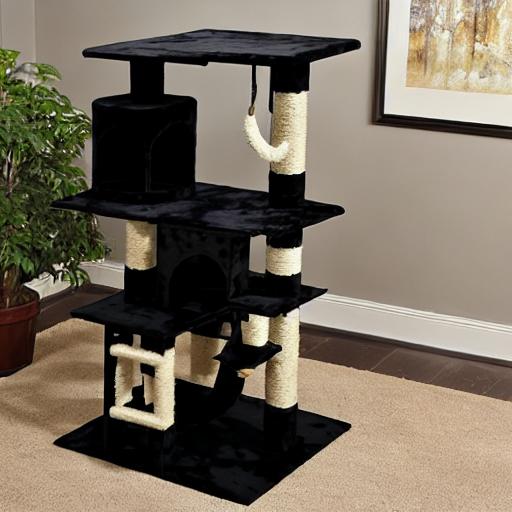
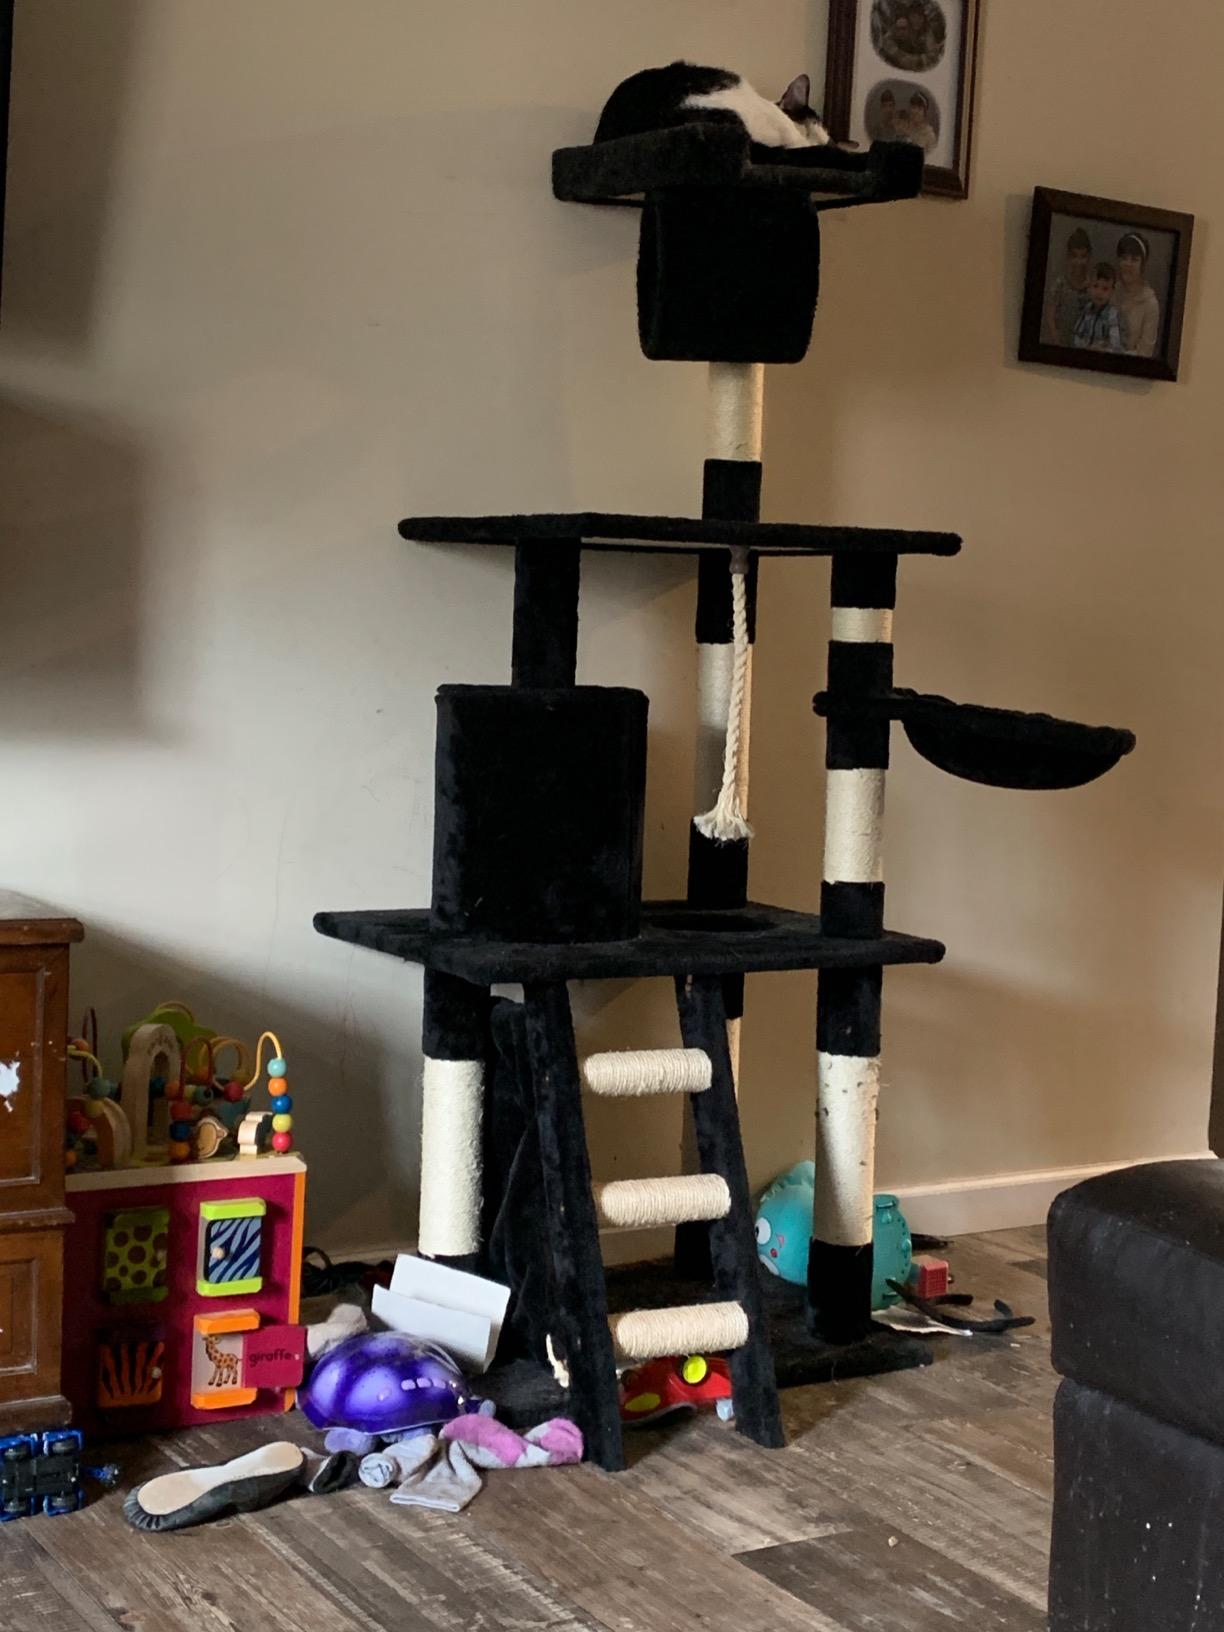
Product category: items_cat tree
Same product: no